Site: saxony
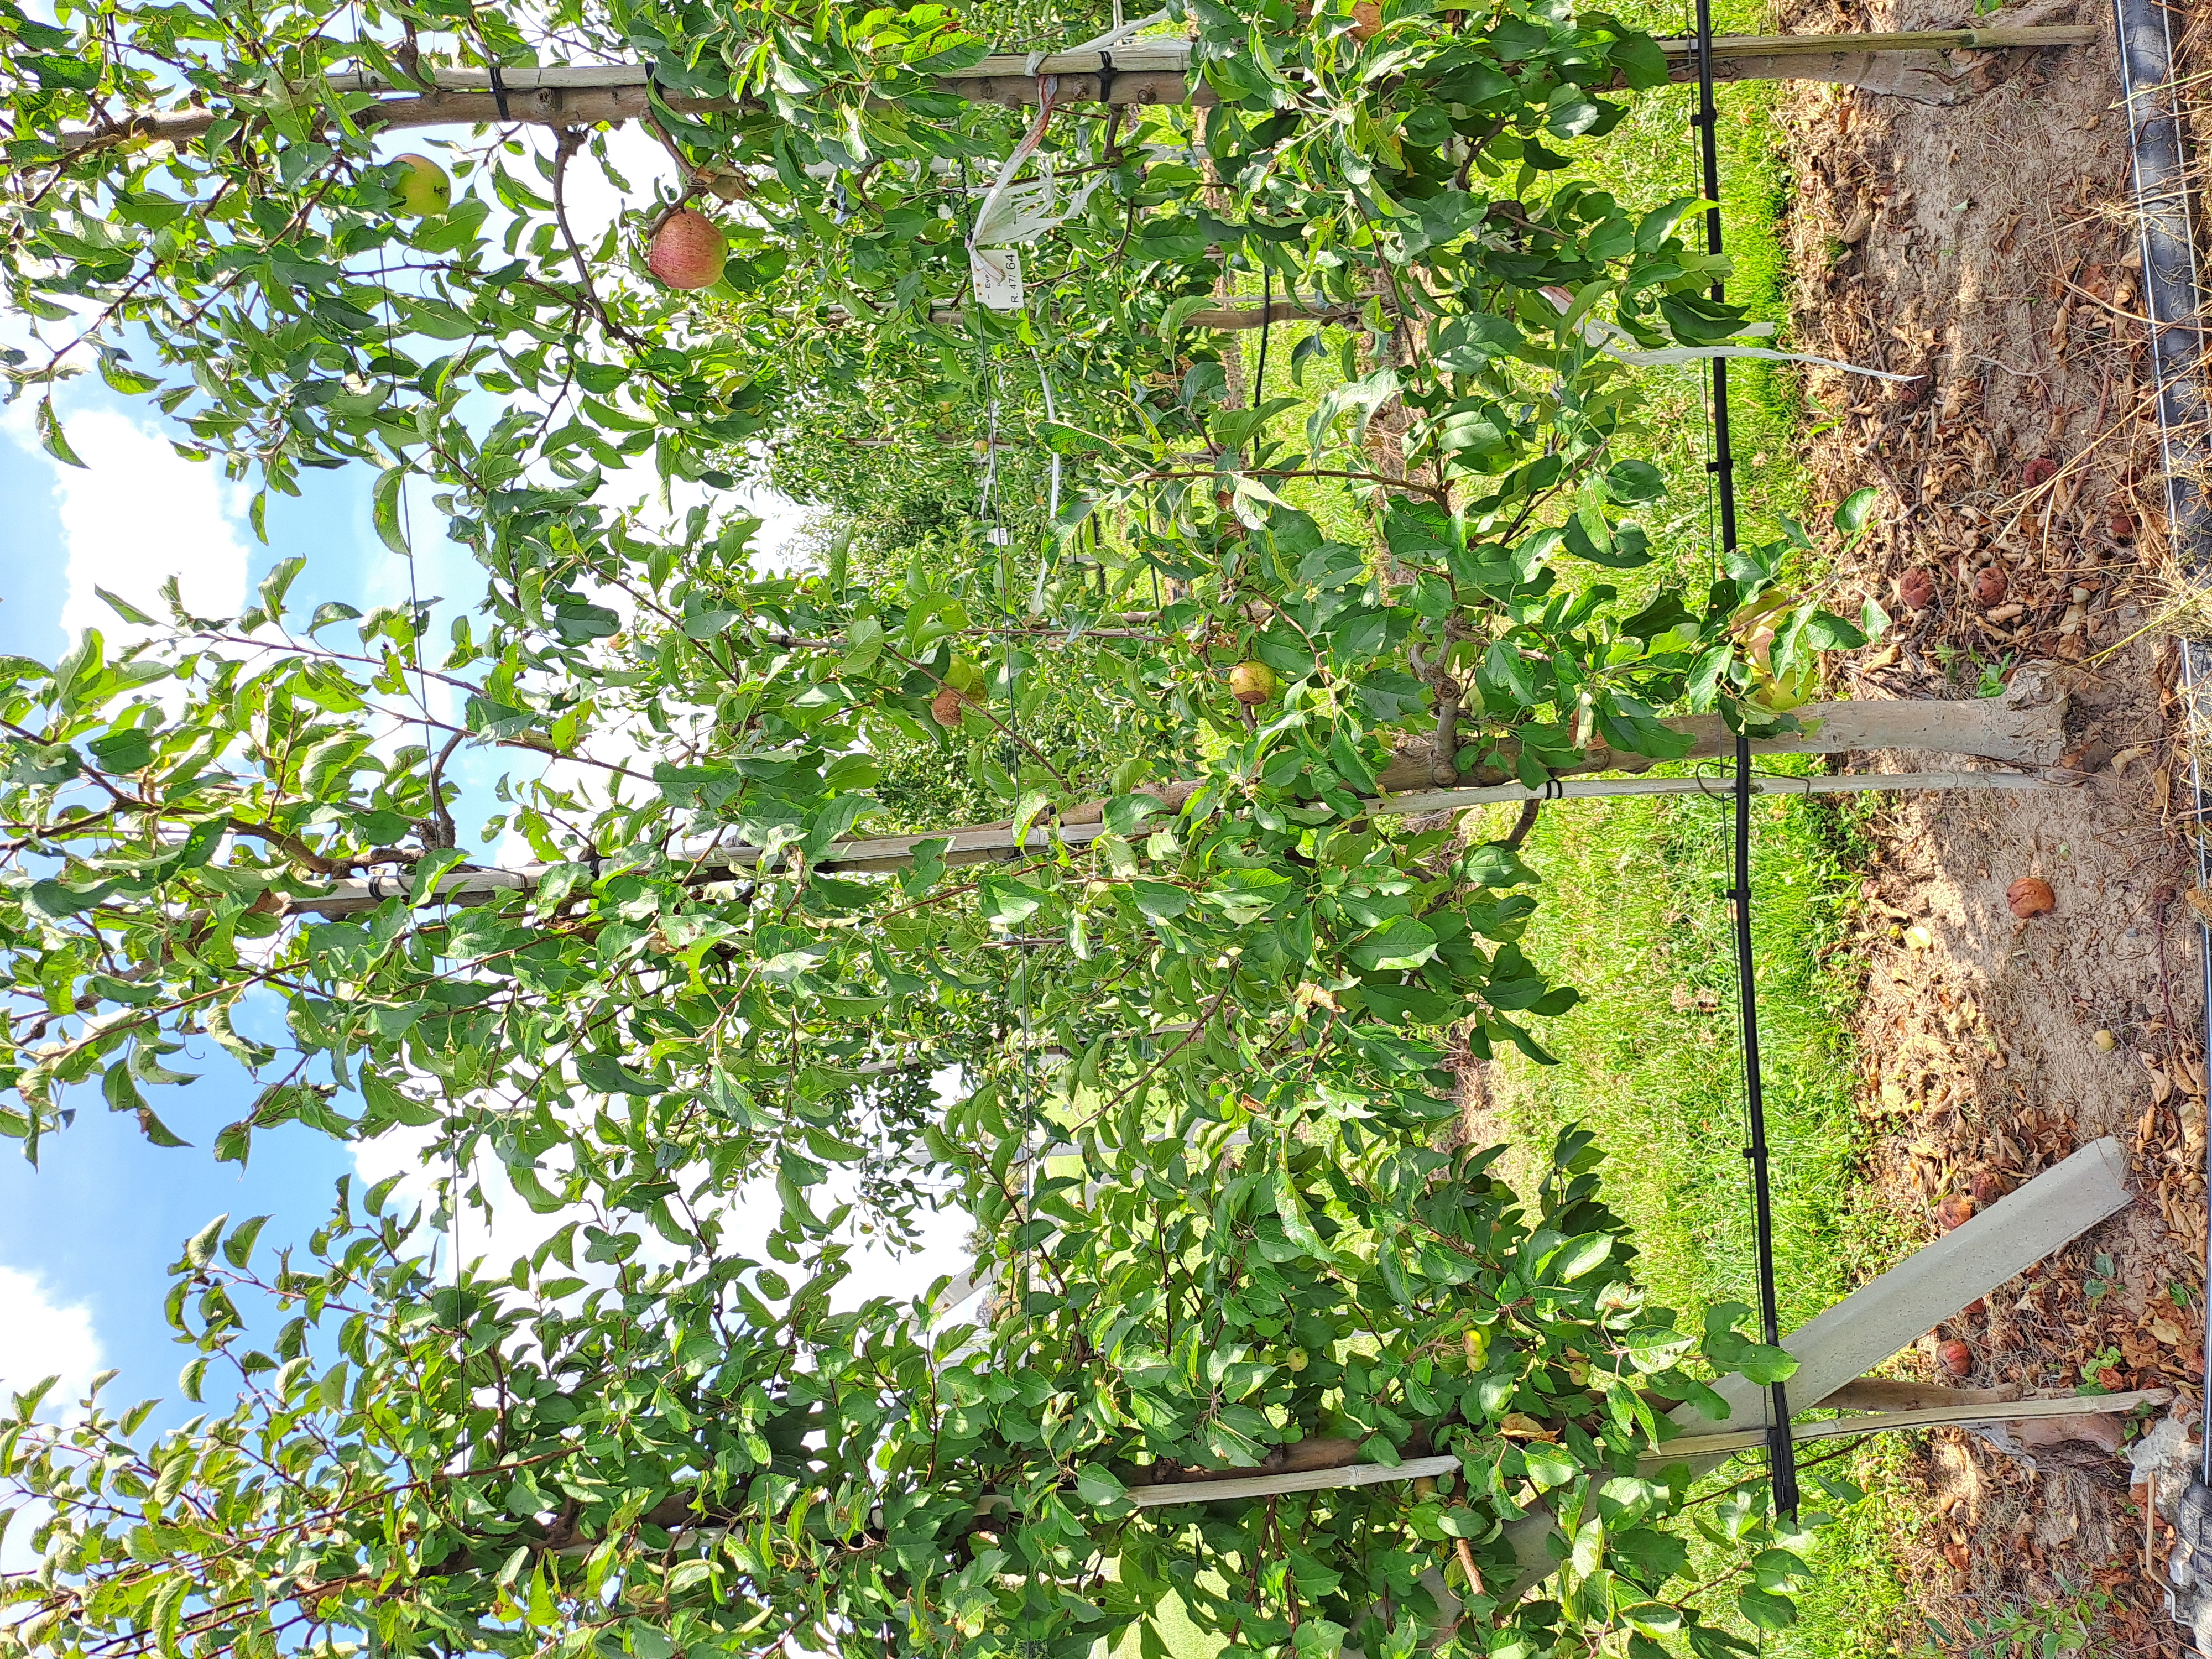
Growth stage (BBCH 85): Maturity of fruit and seed